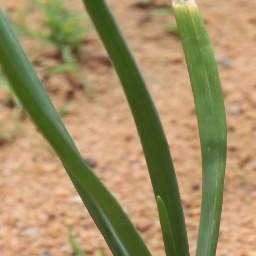
Label: healthy